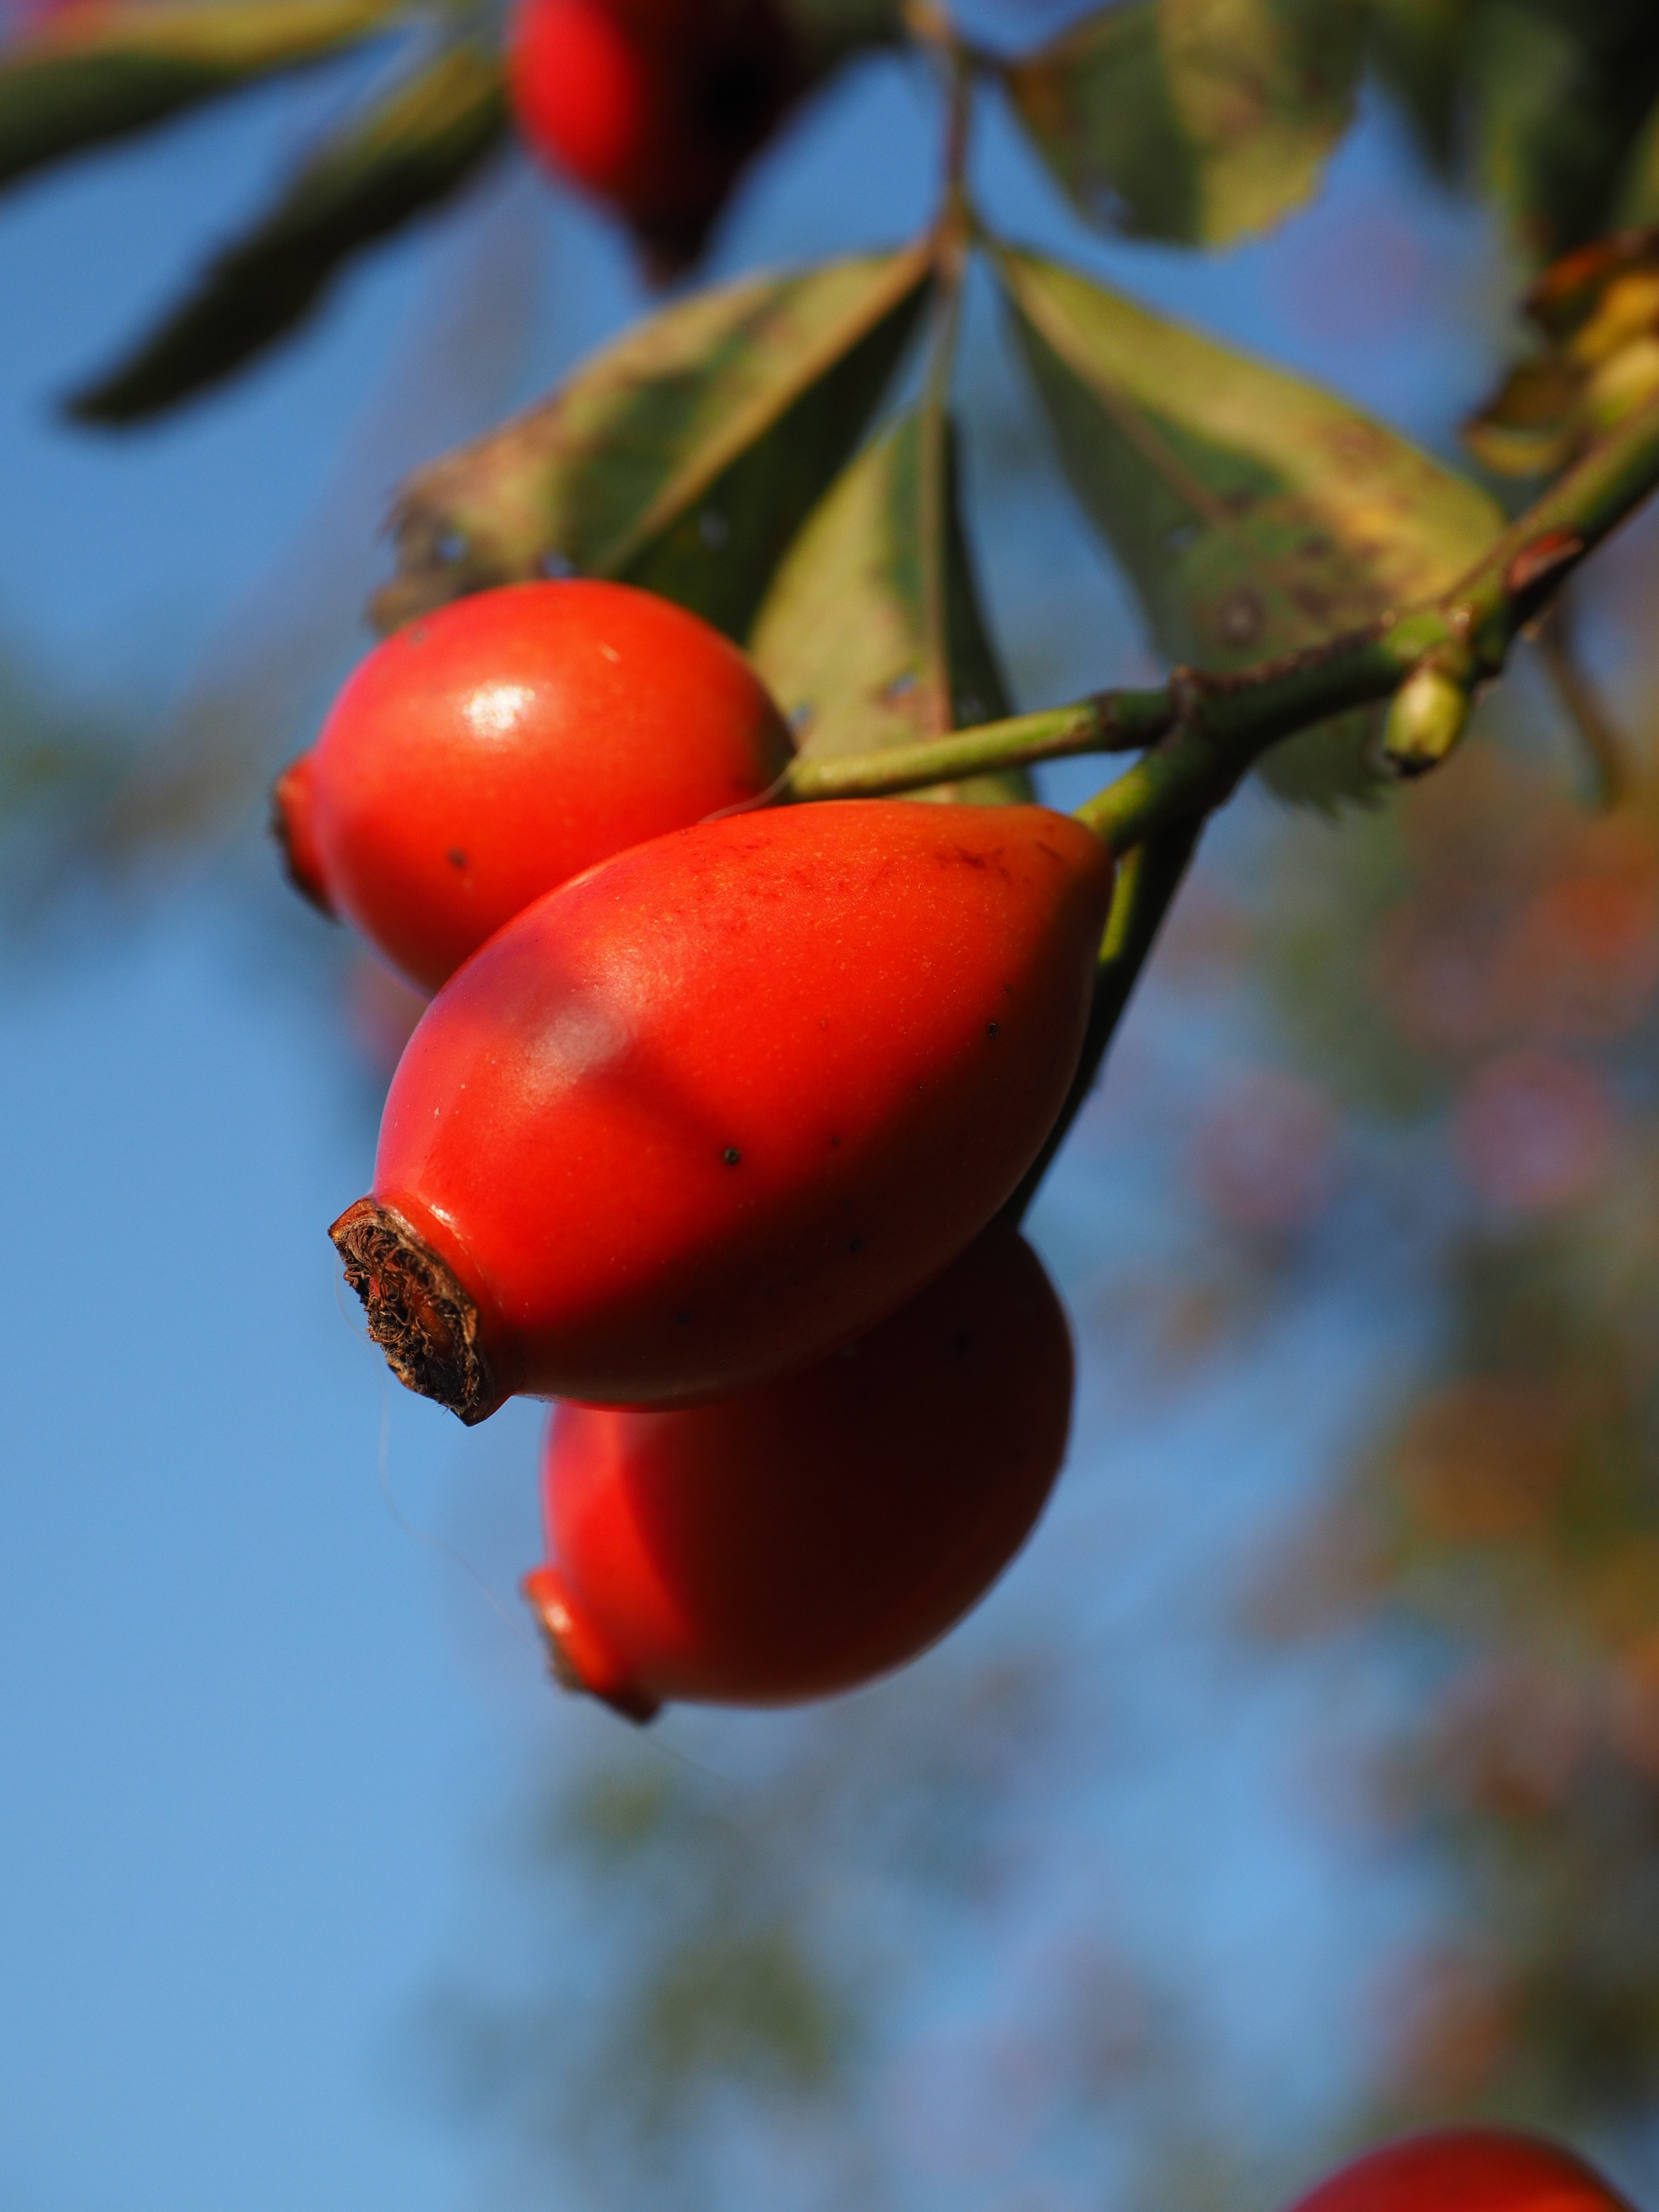
tree, branch, plant, fruit, leaf, flower, bush, food, red, produce, autumn, flora, close up, hive, wild rose, rose hip, macro photography, dog rose, rosa canina, rose greenhouse, flowering plant, haw, rose apples, sammelfrucht, collective nut fruit, land plant, haegen, he p, hiffen, hiften, hetschhiven, hetscherl, hetschepetsche